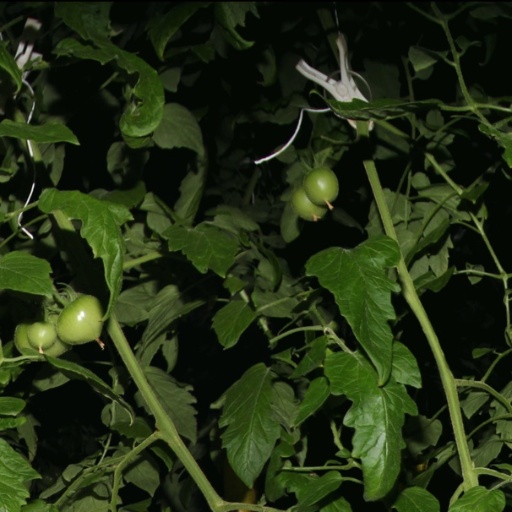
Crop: tomato